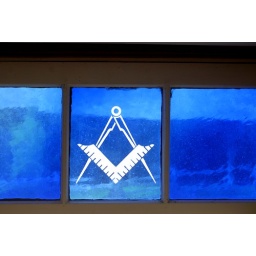
Stained glass Square and Compasses above the entrance door